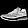
Label: Sneaker